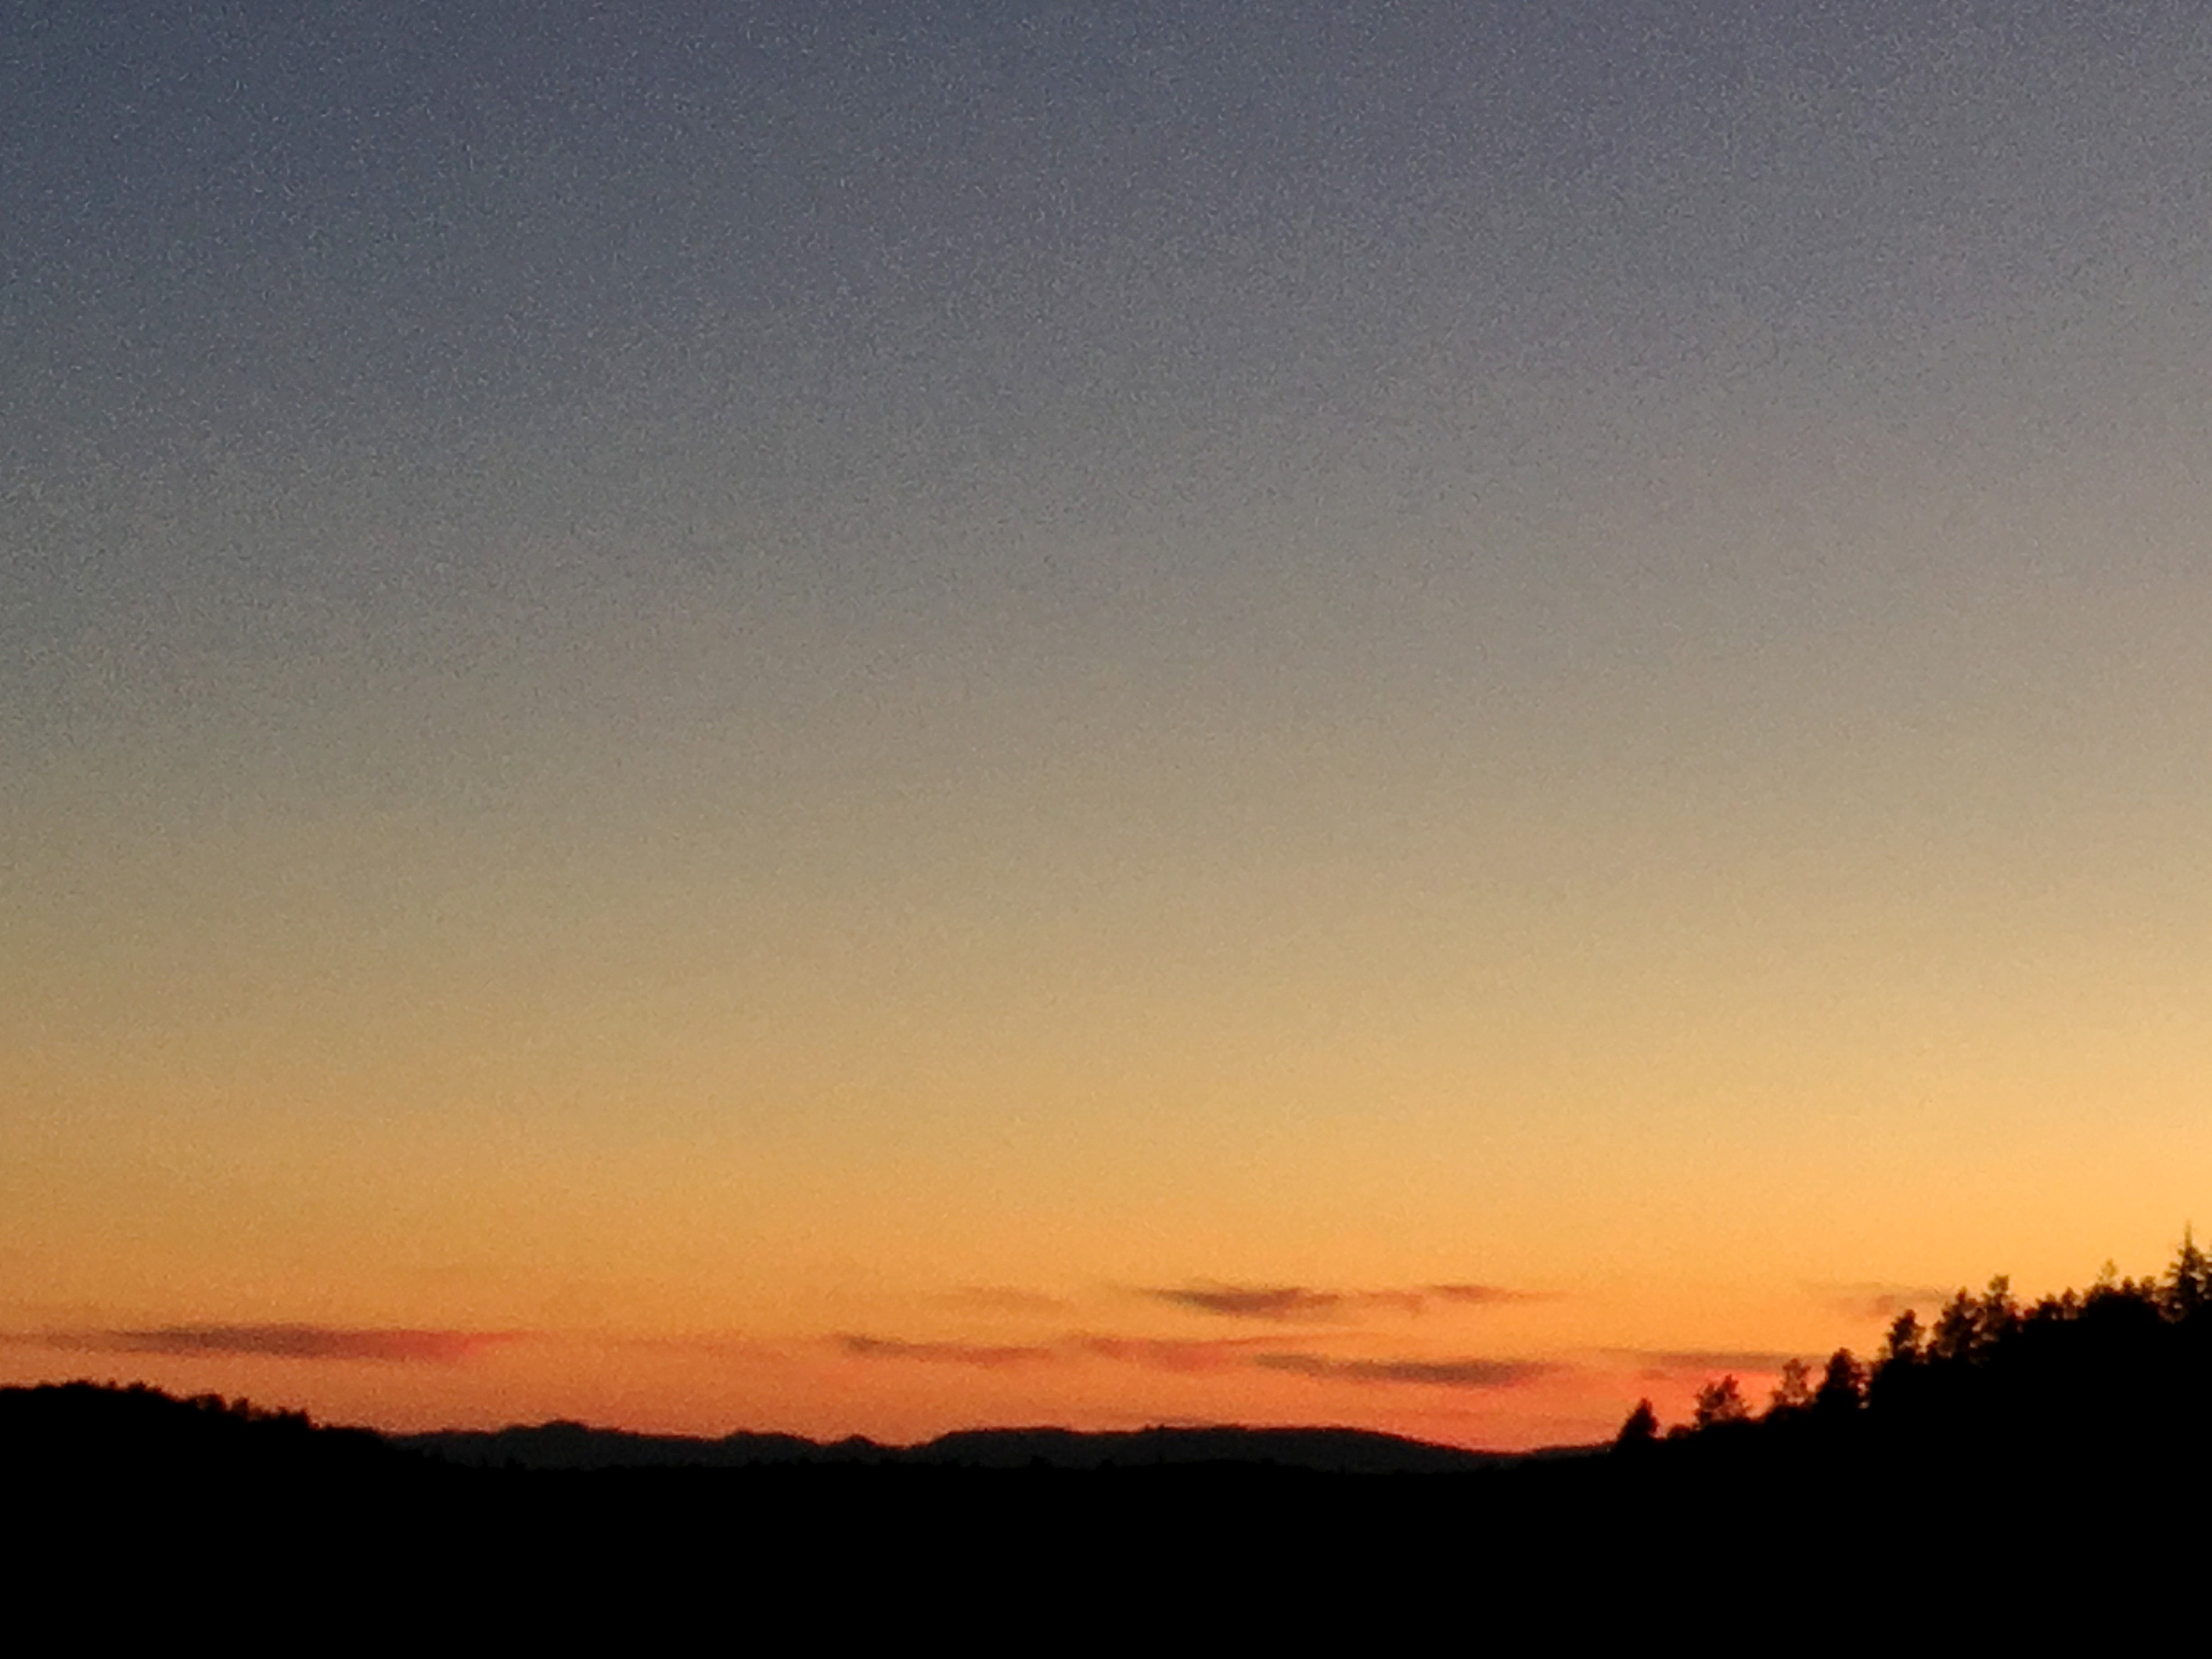
horizon, cloud, sky, sunrise, sunset, morning, dawn, atmosphere, dusk, evening, plain, afterglow, atmospheric phenomenon, red sky at morning